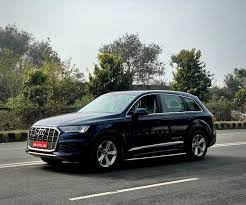
Label: noambulance